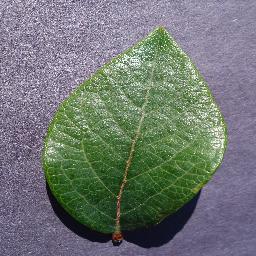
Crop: blueberry
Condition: healthy